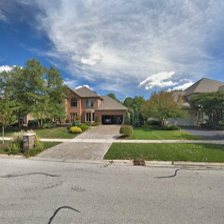
Label: streetView